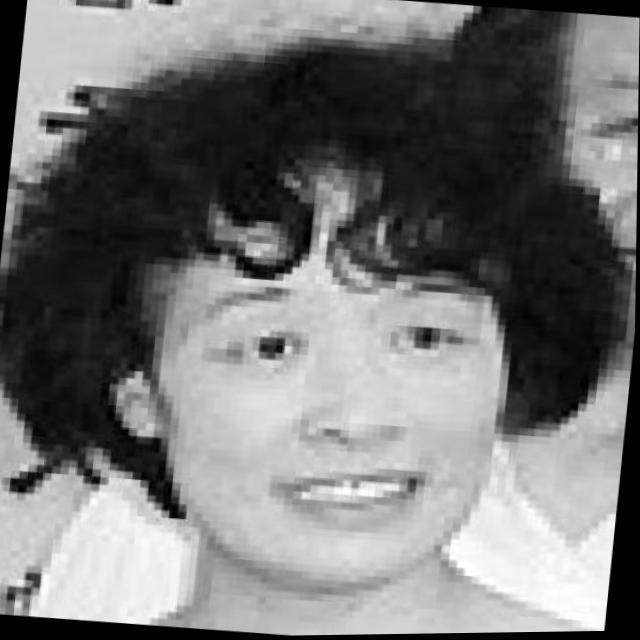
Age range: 45-64